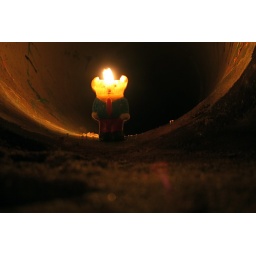
it's just a lil' candle of a bear in a suit. too bad his head is burning.